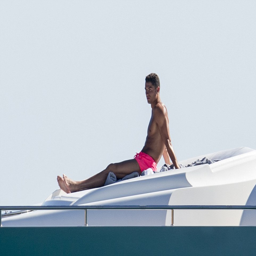
on look out : olympic athlete sat up and surveyed the surrounding scene from the top of his boat